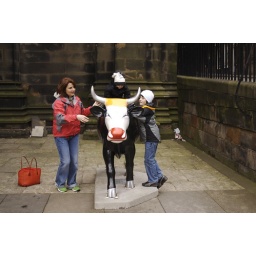
cow spotted in edinburgh